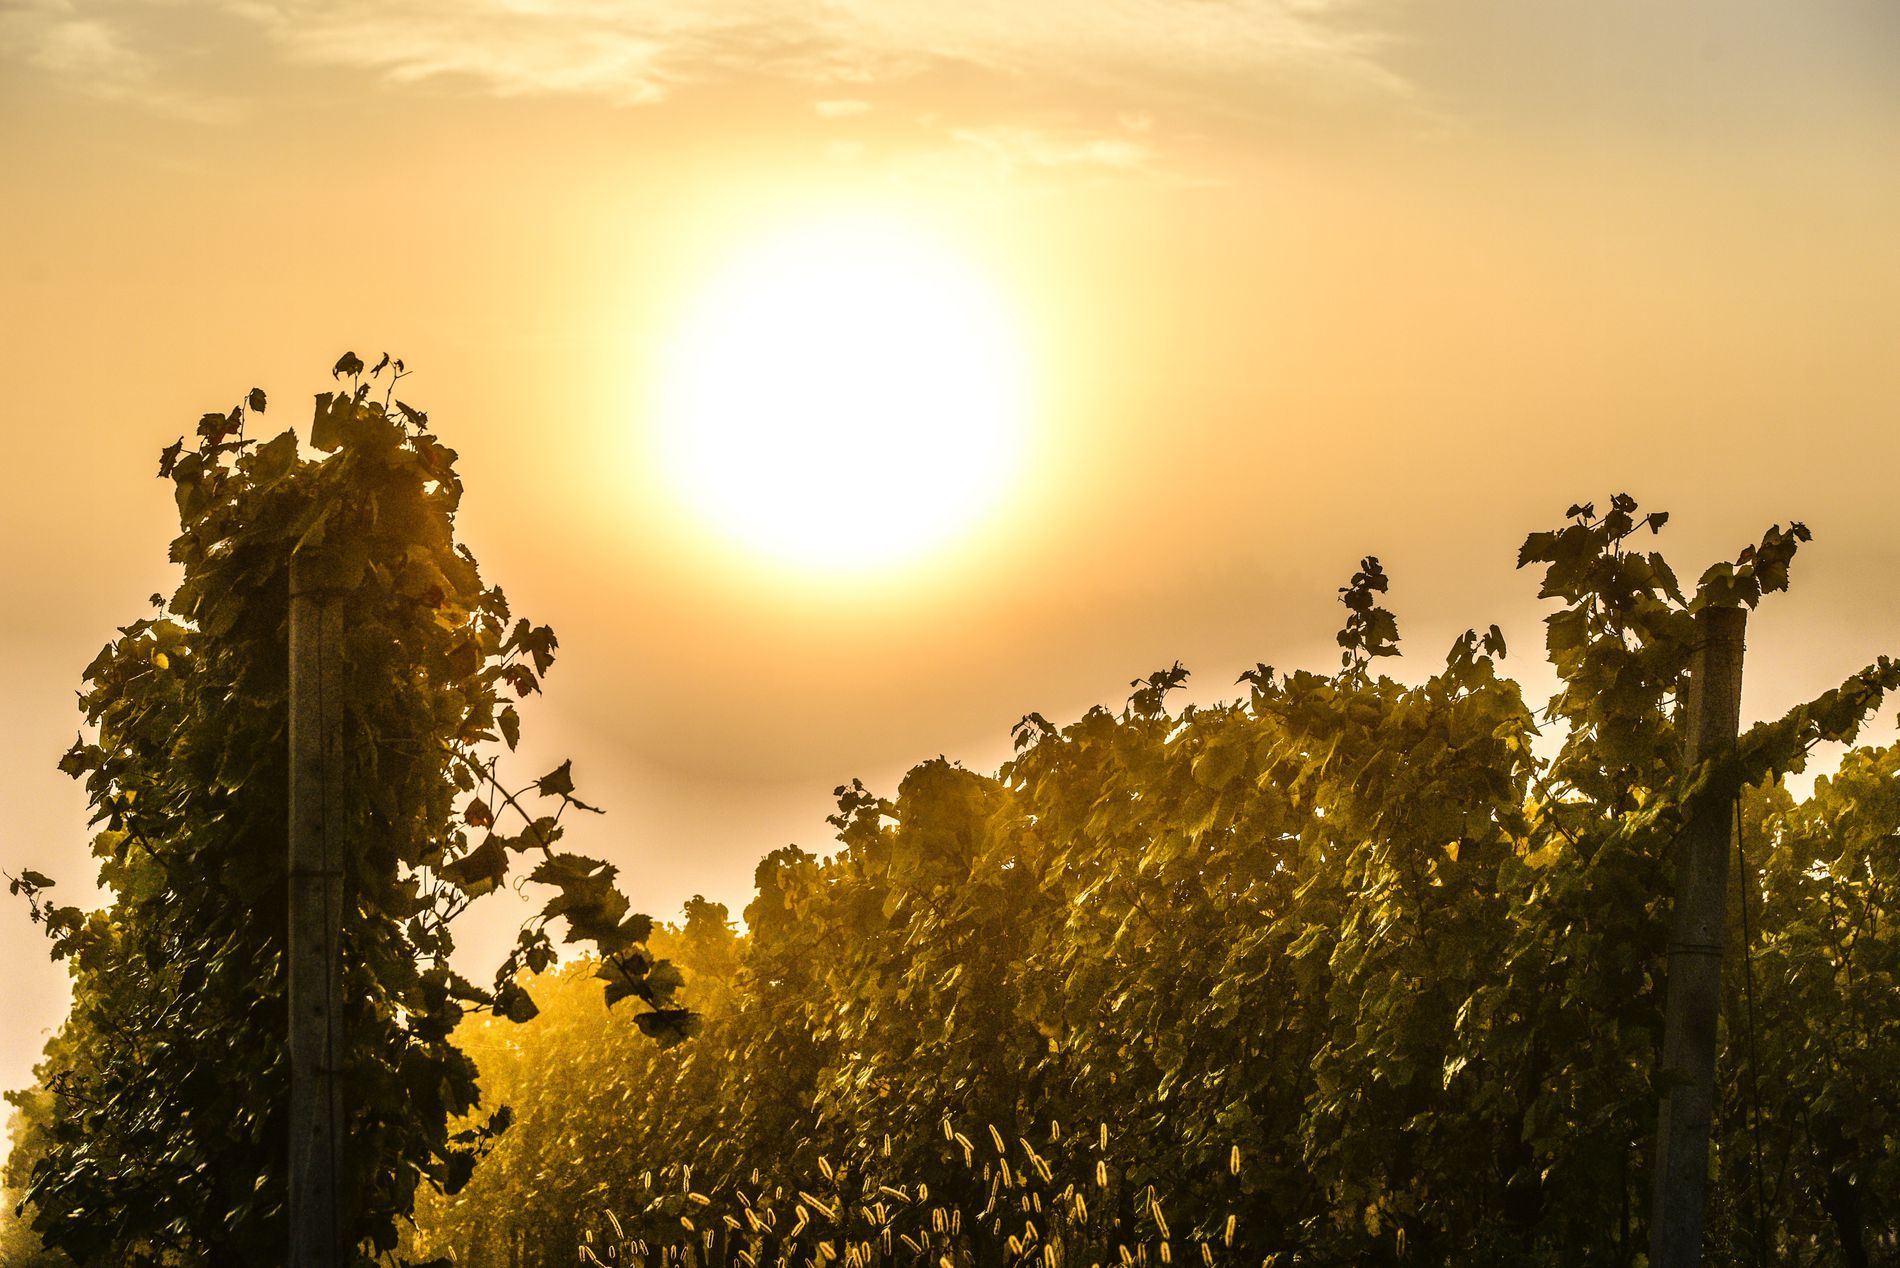
Golden Sun and Greenery
The image captures plants in the warm, golden light of the sun.
The sun appears large and bright in the sky.
The image shows plants at sunset.
 The photo appears to be taken at eye level.
The color palette is dominated by warm yellows, oranges, and greens.
The photography style is landscape.
Labels: Nature, Outdoors, Sky, Sunlight, Sun, Plant, Vegetation, Scenery, Flare, Light, Tree, Summer, Sunrise, Landscape, Land, Rainforest, Sunset, Woodland, Countryside, Grove, Rural, Jungle